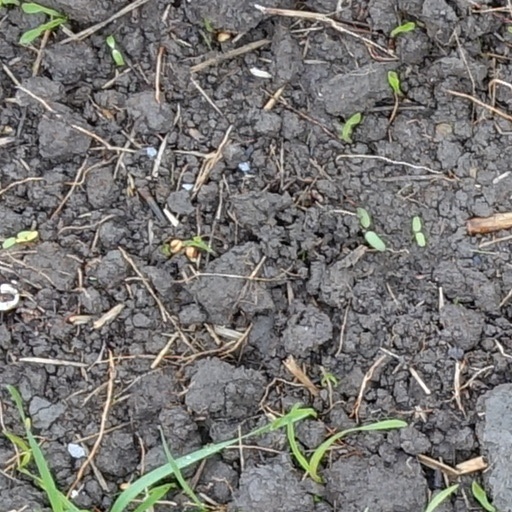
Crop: wheat